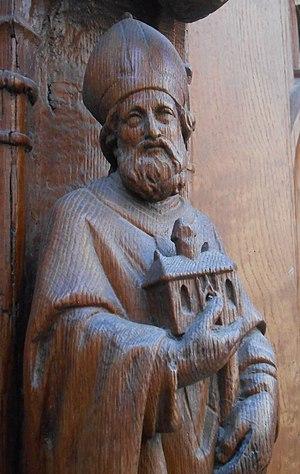
Saint Genès de Clermont, église Saint-Genès, Clermont-Ferrand.
Genès de Clermont ou Genet, était un religieux du Haut Moyen Âge qui fut évêque de Clermont au VIIᵉ siècle. Il est vénéré comme saint par l'Église en Auvergne et fêté localement le 3 juin. Les informations sur sa vie sont extrêmement parcellaires.